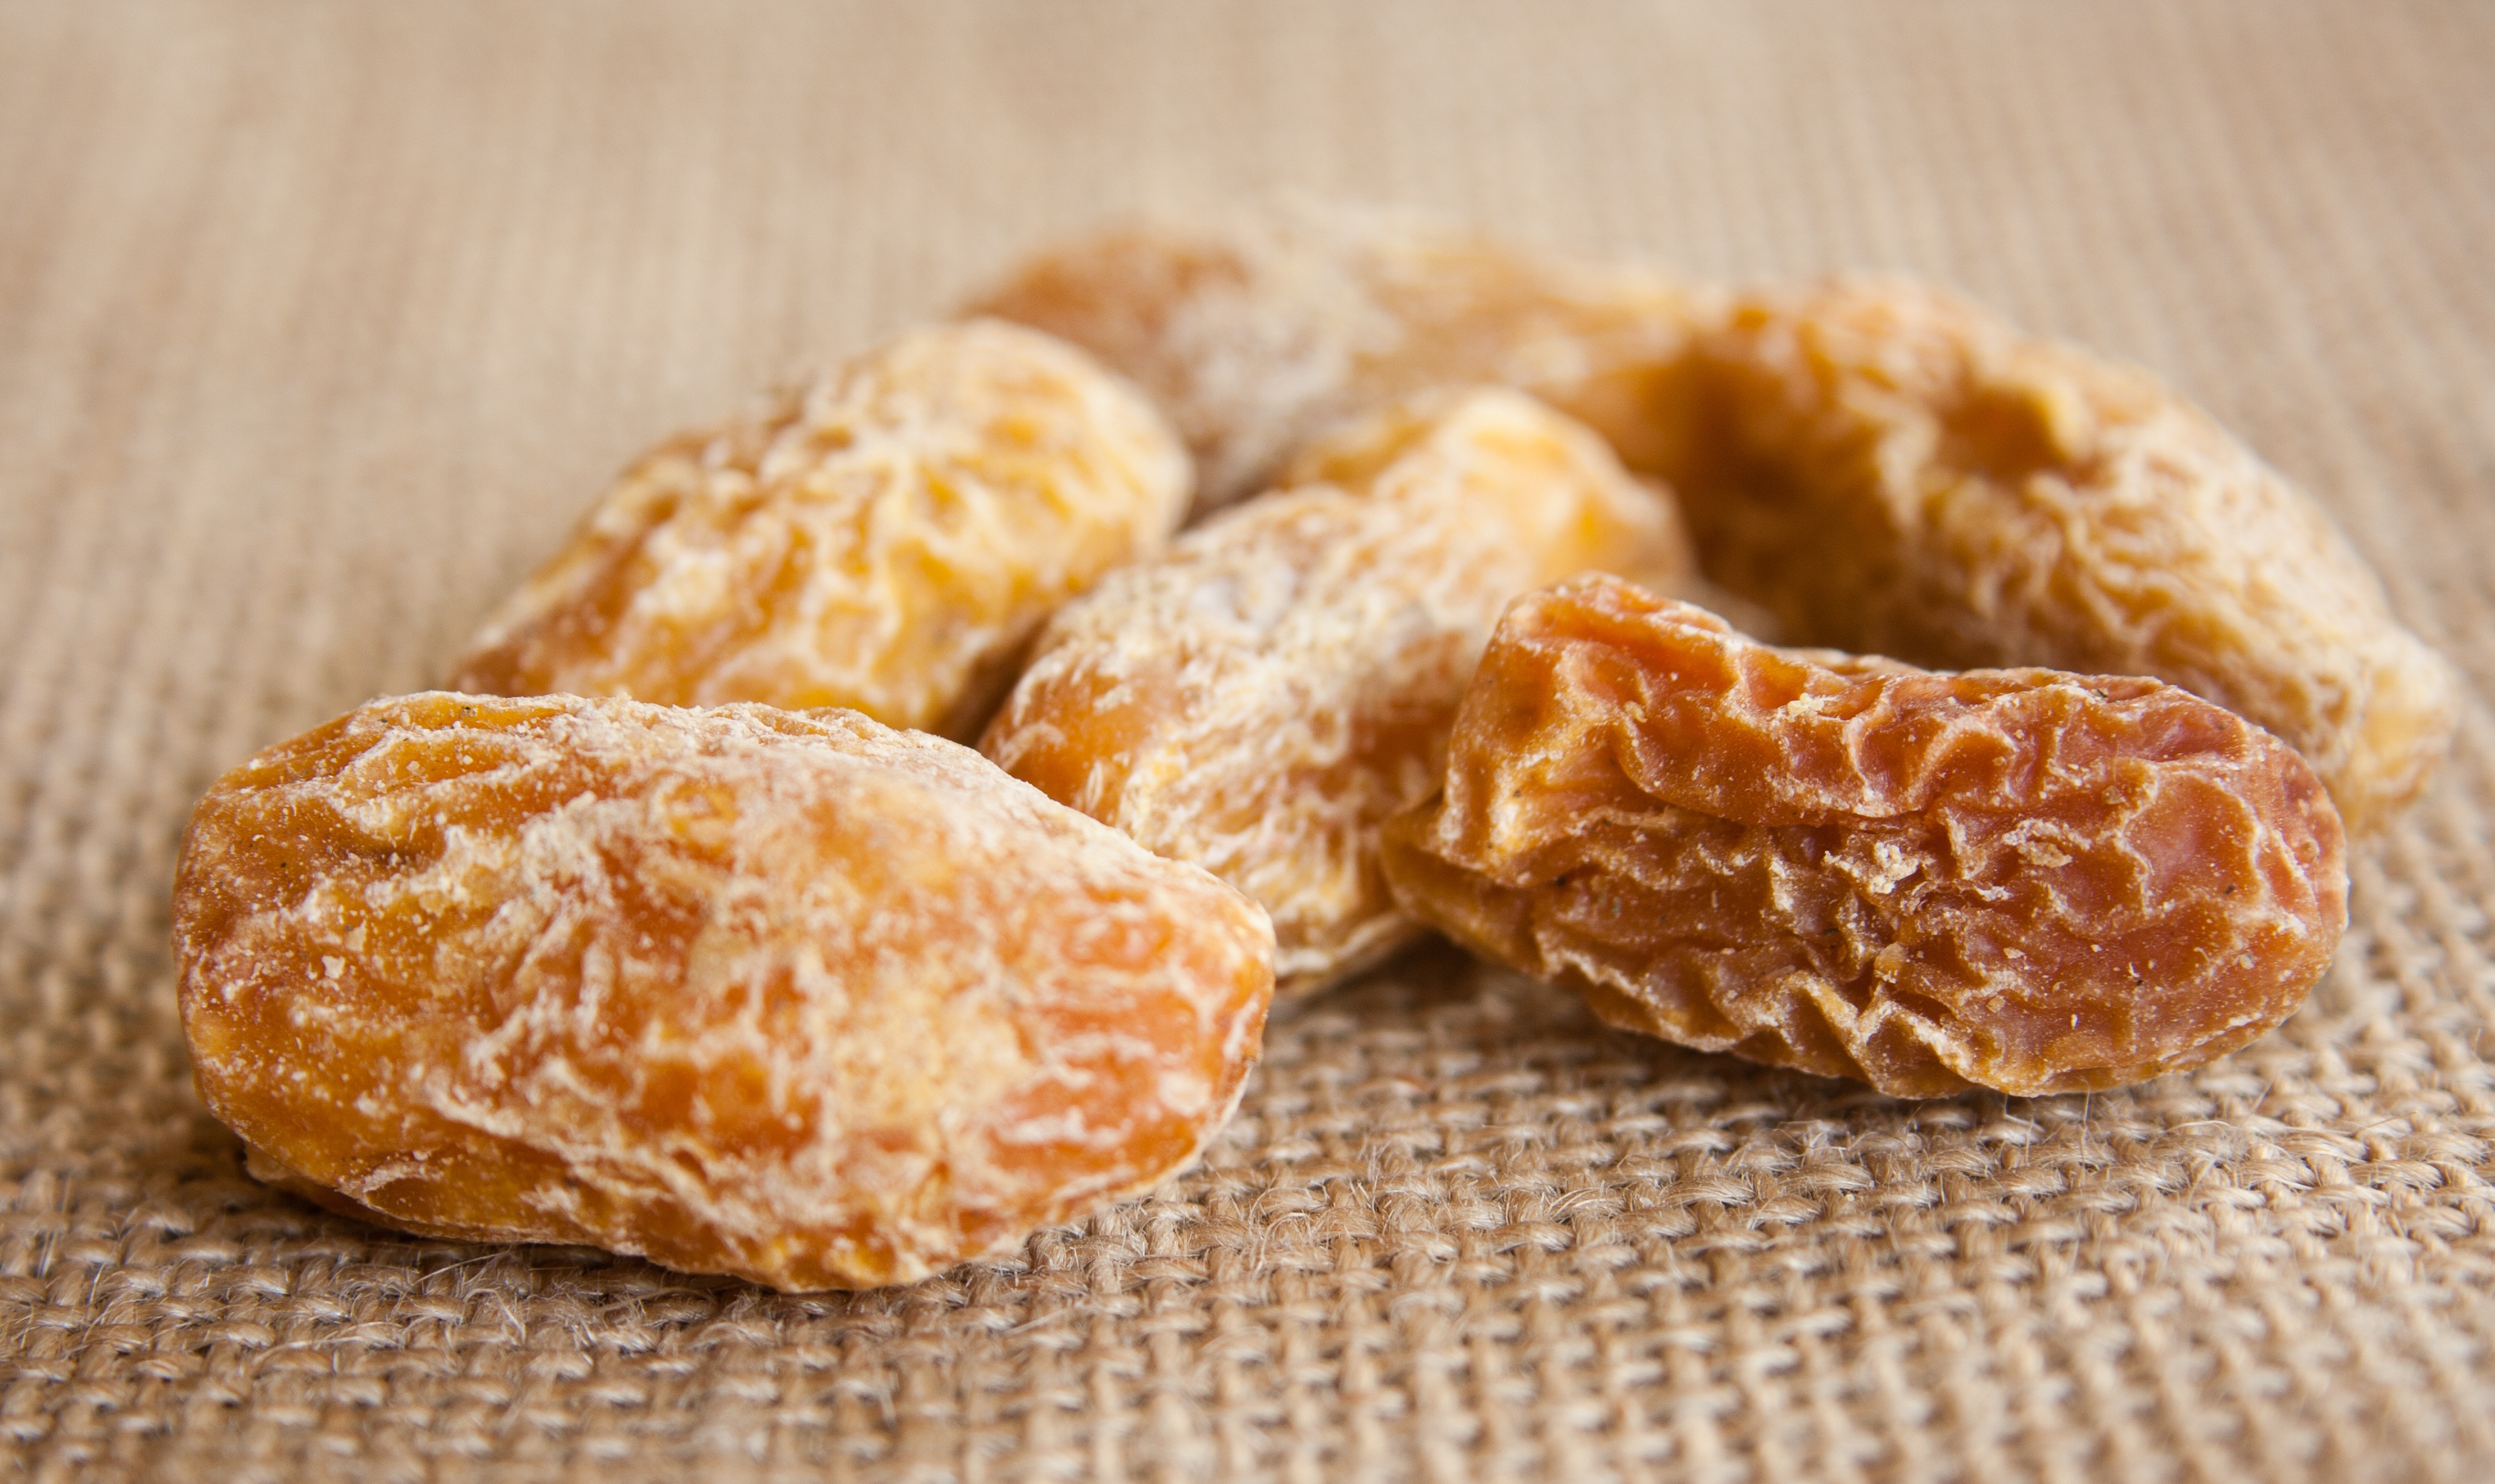
fruit, dry, dish, meal, food, produce, breakfast, dessert, cuisine, pastry, india, baked goods, dates, danish pastry, palm dates